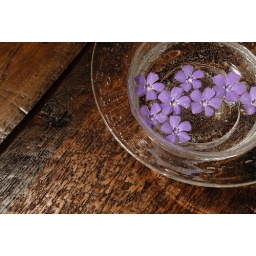
Purple flowers in bowl our kitchen table.